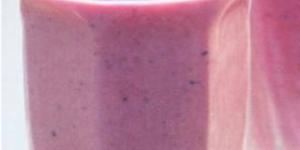
batido de yogurth